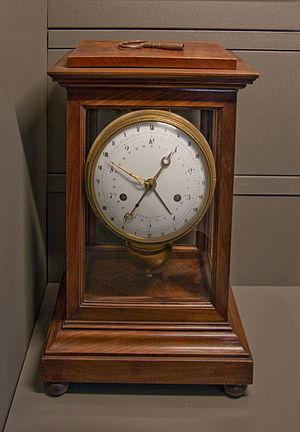
Horloge décimale de Pierre Basile Lepaute, 1795.
Le temps décimal est le temps de la journée exprimé dans une valeur décimale.